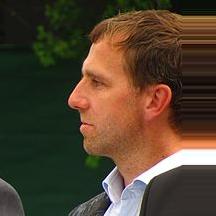
Age: 39